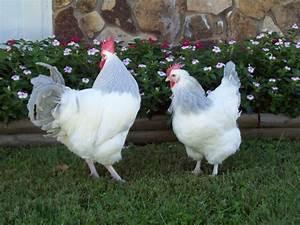
chicken